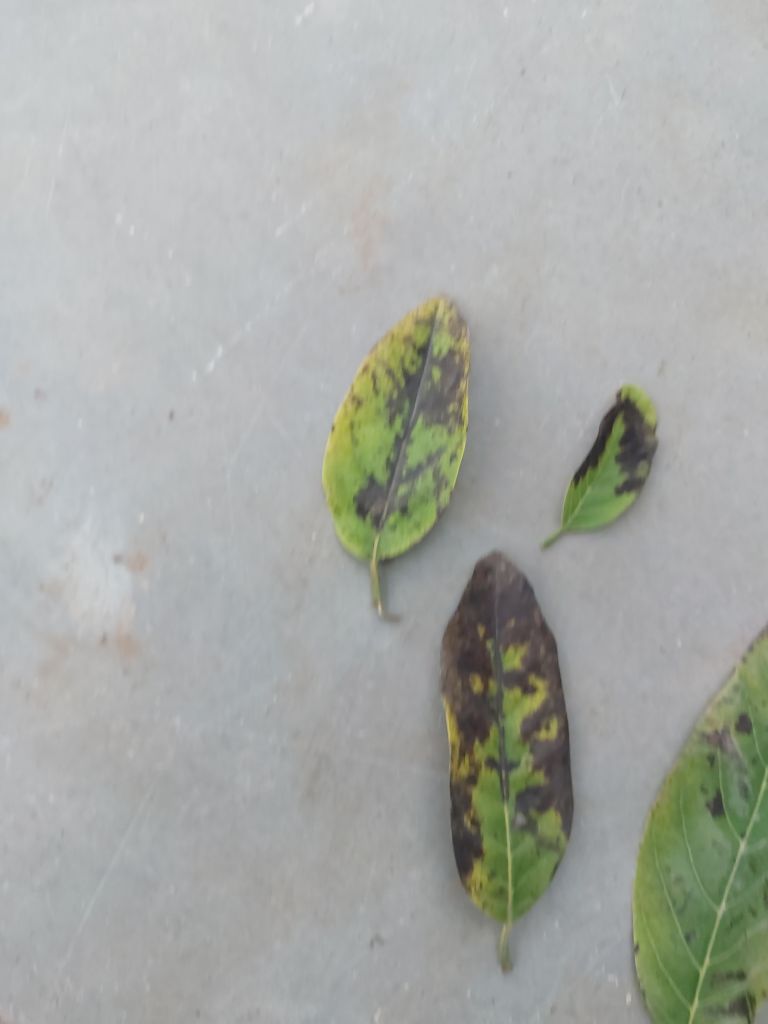
Disease label: Leaf spot on Leaves